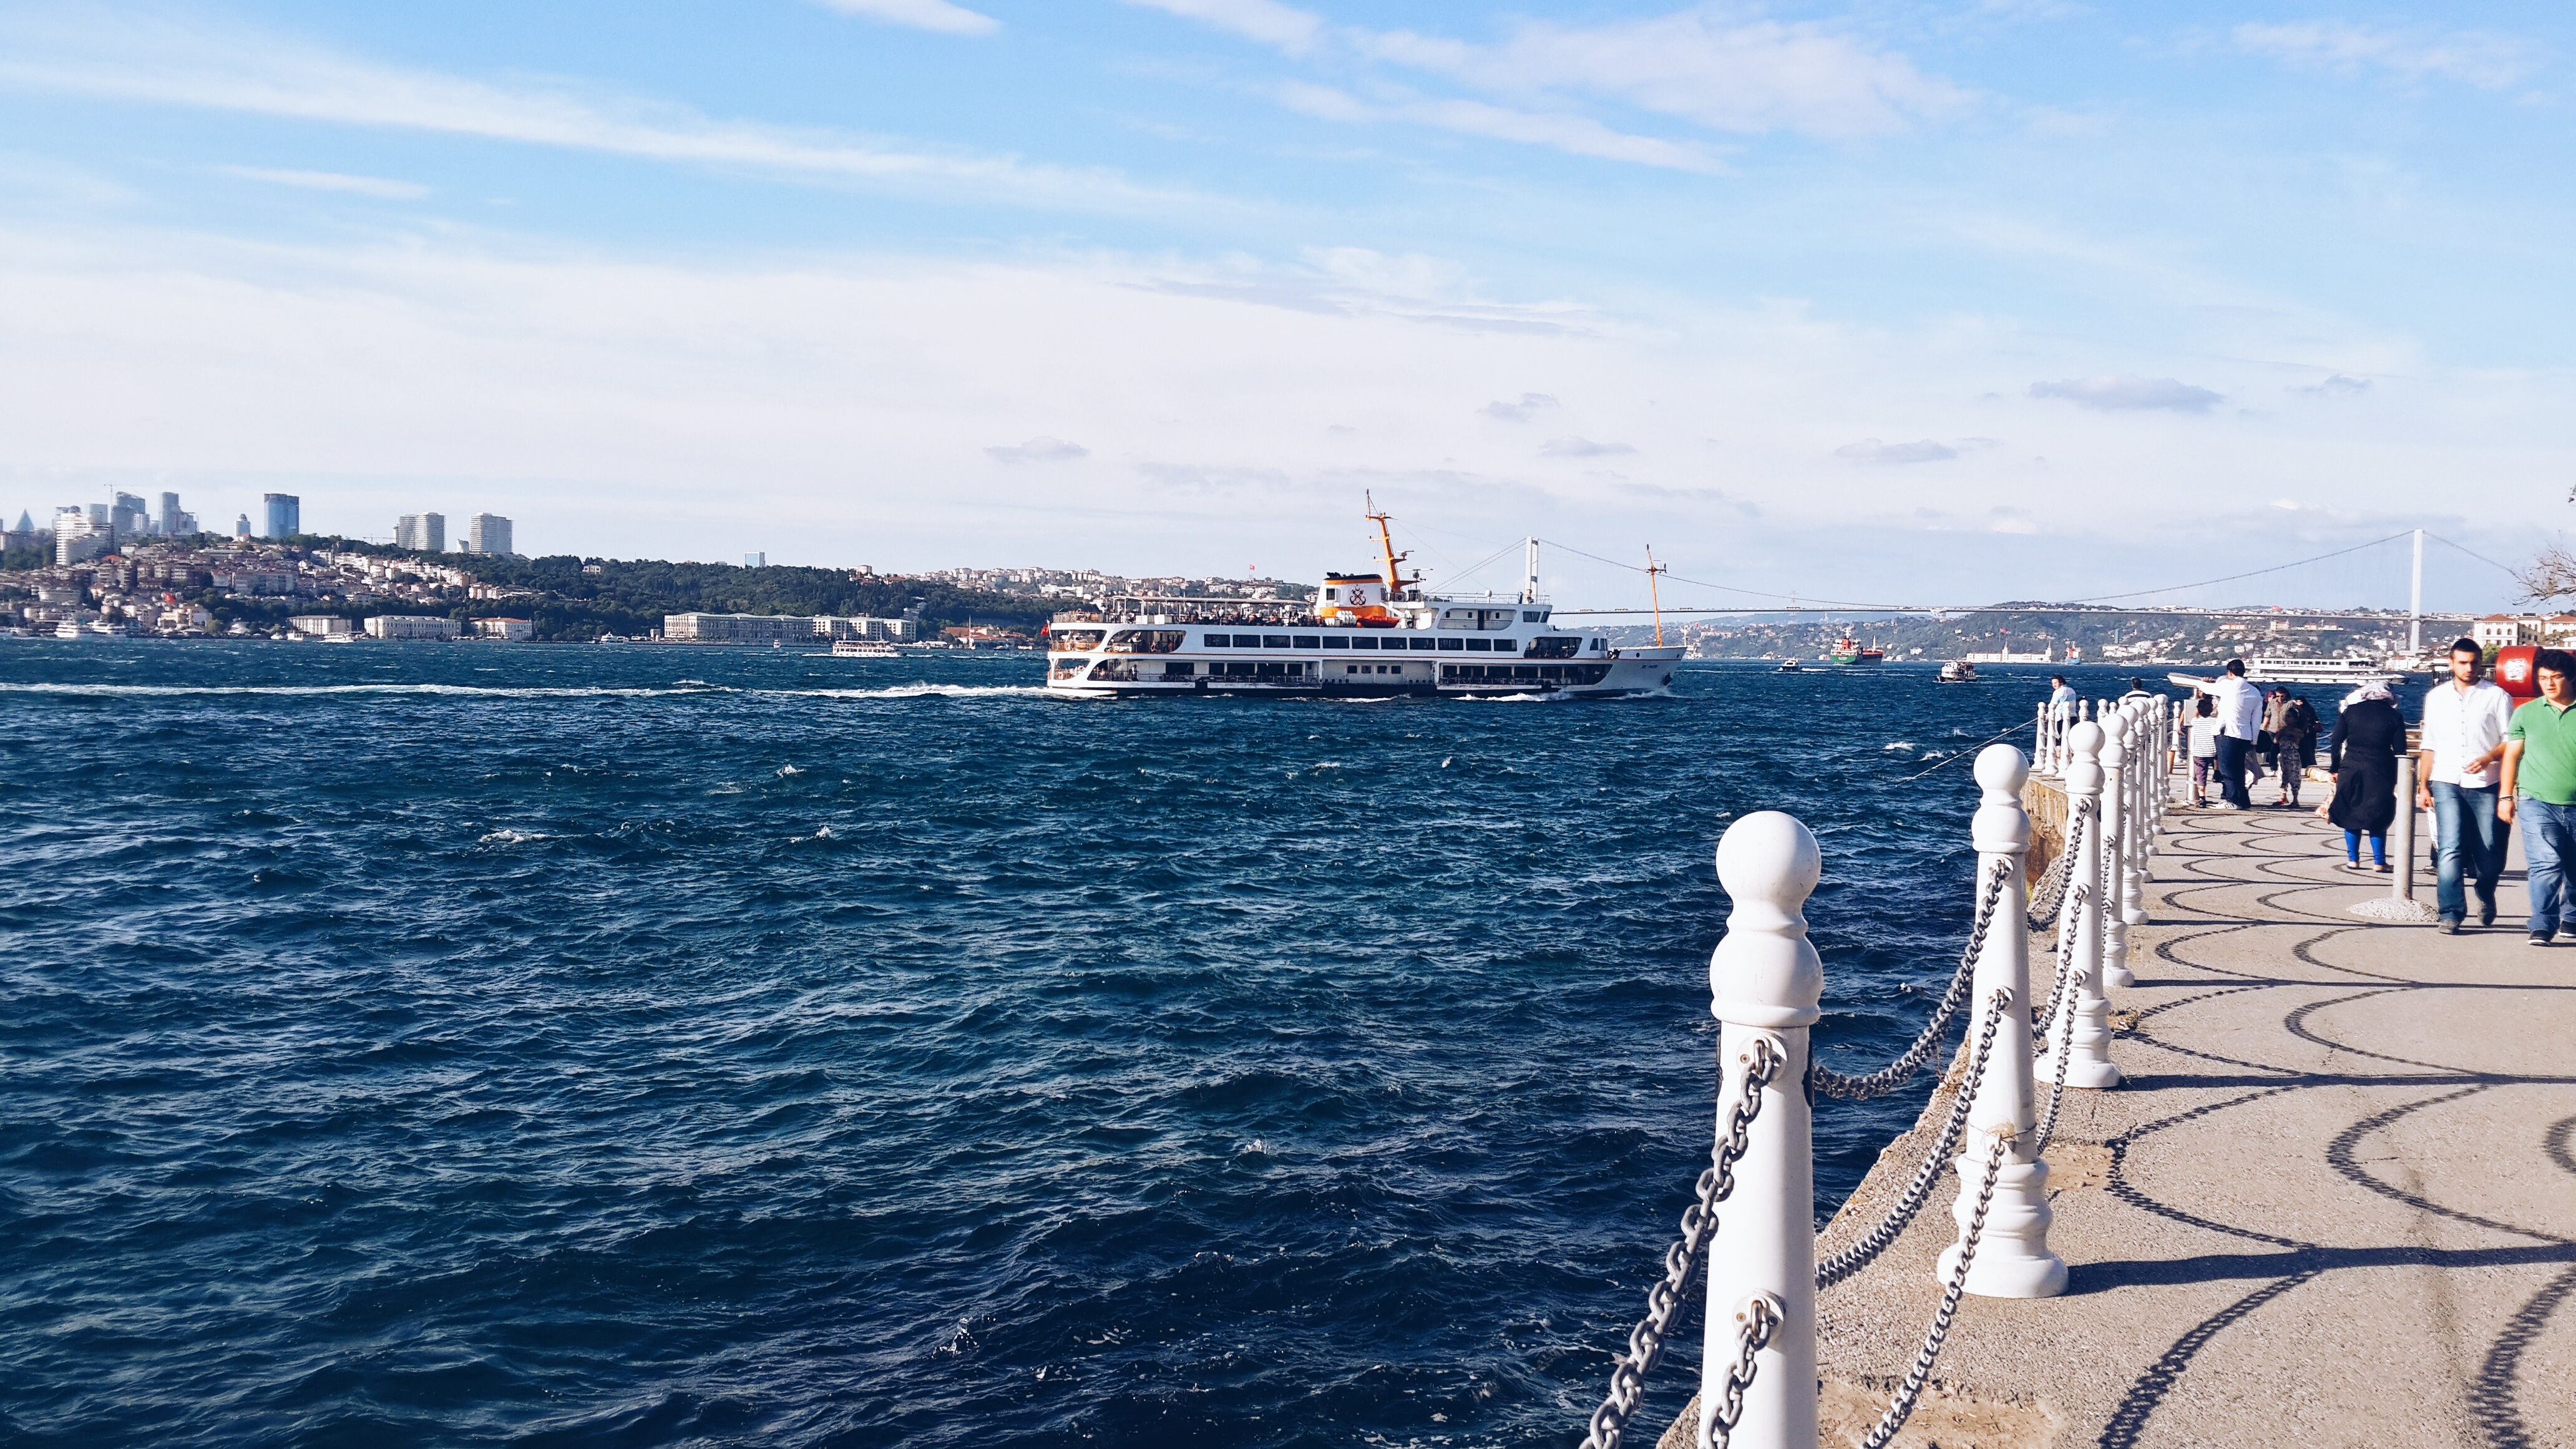
sea, coast, ocean, dock, boat, ship, vehicle, sailing, harbor, port, ferry, boating, sail, channel, watercraft, passenger ship, freight transport